Christopher Brown (museum director)

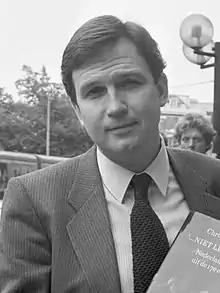
Christopher Brown (1984)

Christopher Paul Hadley Brown, CBE (born 15 April 1948) is a British art historian and academic. He was director of the Ashmolean Museum in Oxford, England from 1998 to 2014. He is recognised as an authority on Sir Anthony van Dyck.